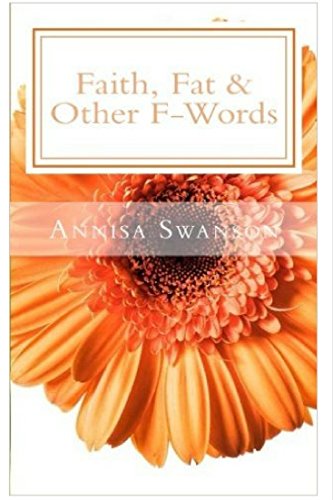
Faith, Fat and other F-Words
Category: Buy a Kindle
About the Author Annisa Swanson lives in Northern Illinois with her incredibly supportive husband. Together, they have two gorgeous grandchildren. She has been a hairstylist for nearly thirty years and has a deep passion for touching people's lives, not only the outside, but deep inside. Her colorful outward appearance is not to be outdone by her lively and colorful approach to life and love.
Features: A transparent and raw glimpse into a lifetime of laughter and pain, joy and loss, and an unshakable faith. A real life affirmation of the love of God from a woman who swears too much, laughs until she snorts, cries easily and wears her heart on her sleeve. Sometimes inappropriate and incredibly juvenile for a woman her age, but always demonstrating her love of God, friends and a work in process in loving herself. A snapshot of a woman with a past, scars and tattoos to mark her journey through life, and a story that is not uniquely her own. It is also your story…